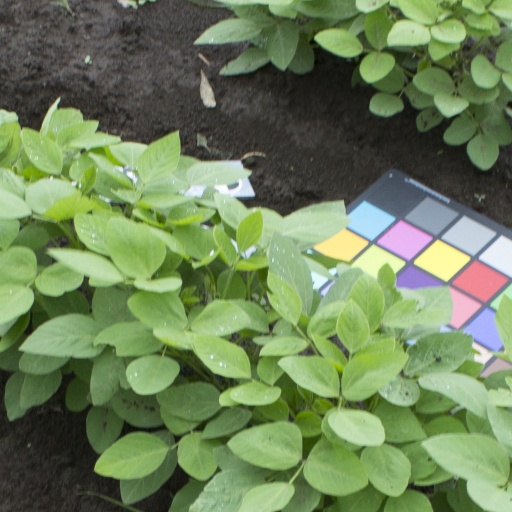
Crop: soybean